Sports motorcycle

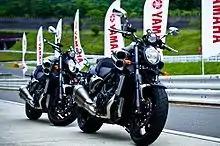
The Yamaha V-Max power cruiser.

Sport touring motorcycles share many features of sport bikes, but they are generally considered a class all their own. These are mid- to large-sized motorcycles that offer more carrying capacity, more relaxed ergonomics, and more versatility than specialized sport bikes, while being lighter and more agile than touring motorcycles.